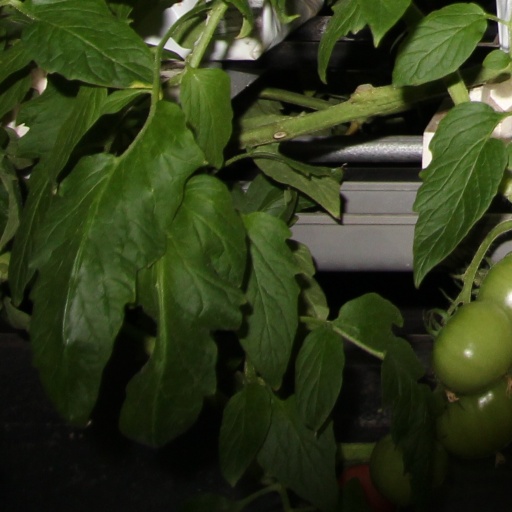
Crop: tomato